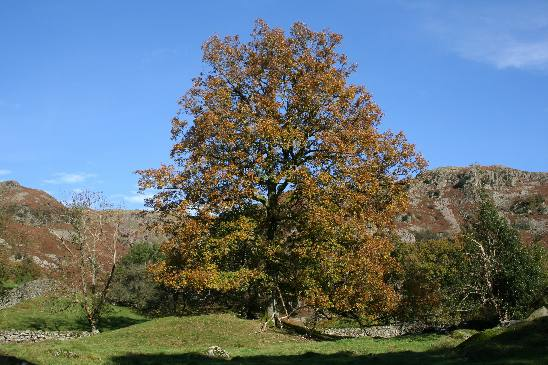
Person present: No